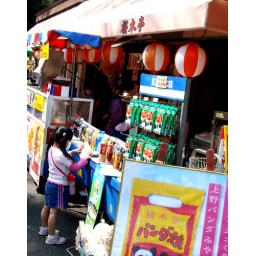
this random girl looking at stuff near the zoo~ she was so cute &amp;gt;w&amp;lt;